Todd Rundgren

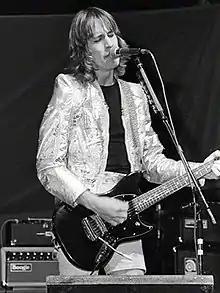
Rundgren performing with Utopia in 1978

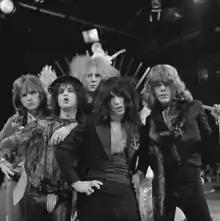
New York Dolls, whose 1973 debut album was produced by Rundgren

Subsequent albums, beginning with "A Wizard, a True Star" and the spin-off group Utopia, saw a dramatic shift away from straightforward three-minute pop. After the success of "Something/Anything?", Rundgren felt uncomfortable that he was being increasingly tagged as "the male Carole King". "With all due respect to Carole King," he said, "It wasn't what I was hoping to create as a musical legacy for myself." Now relocated back to New York and experimenting with a host of psychedelic drugs, he began to think that the writing on "Something/Anything?" was largely formulaic and borne from laziness, and sought to create a "more eclectic and more experimental" follow-up album. His music tastes also started to lean toward the progressive rock of Frank Zappa, Yes, and the Mahavishnu Orchestra. In 2017, while giving a commencement speech at the Berklee College of Music, he described the record as: